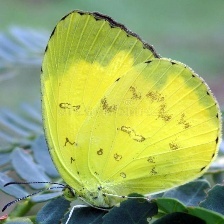
Species: SLEEPY ORANGE
Butterfly family (ImageNet category): sulphur_butterfly